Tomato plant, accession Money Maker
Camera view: vertical (180 deg); turntable rotation: 330 degrees
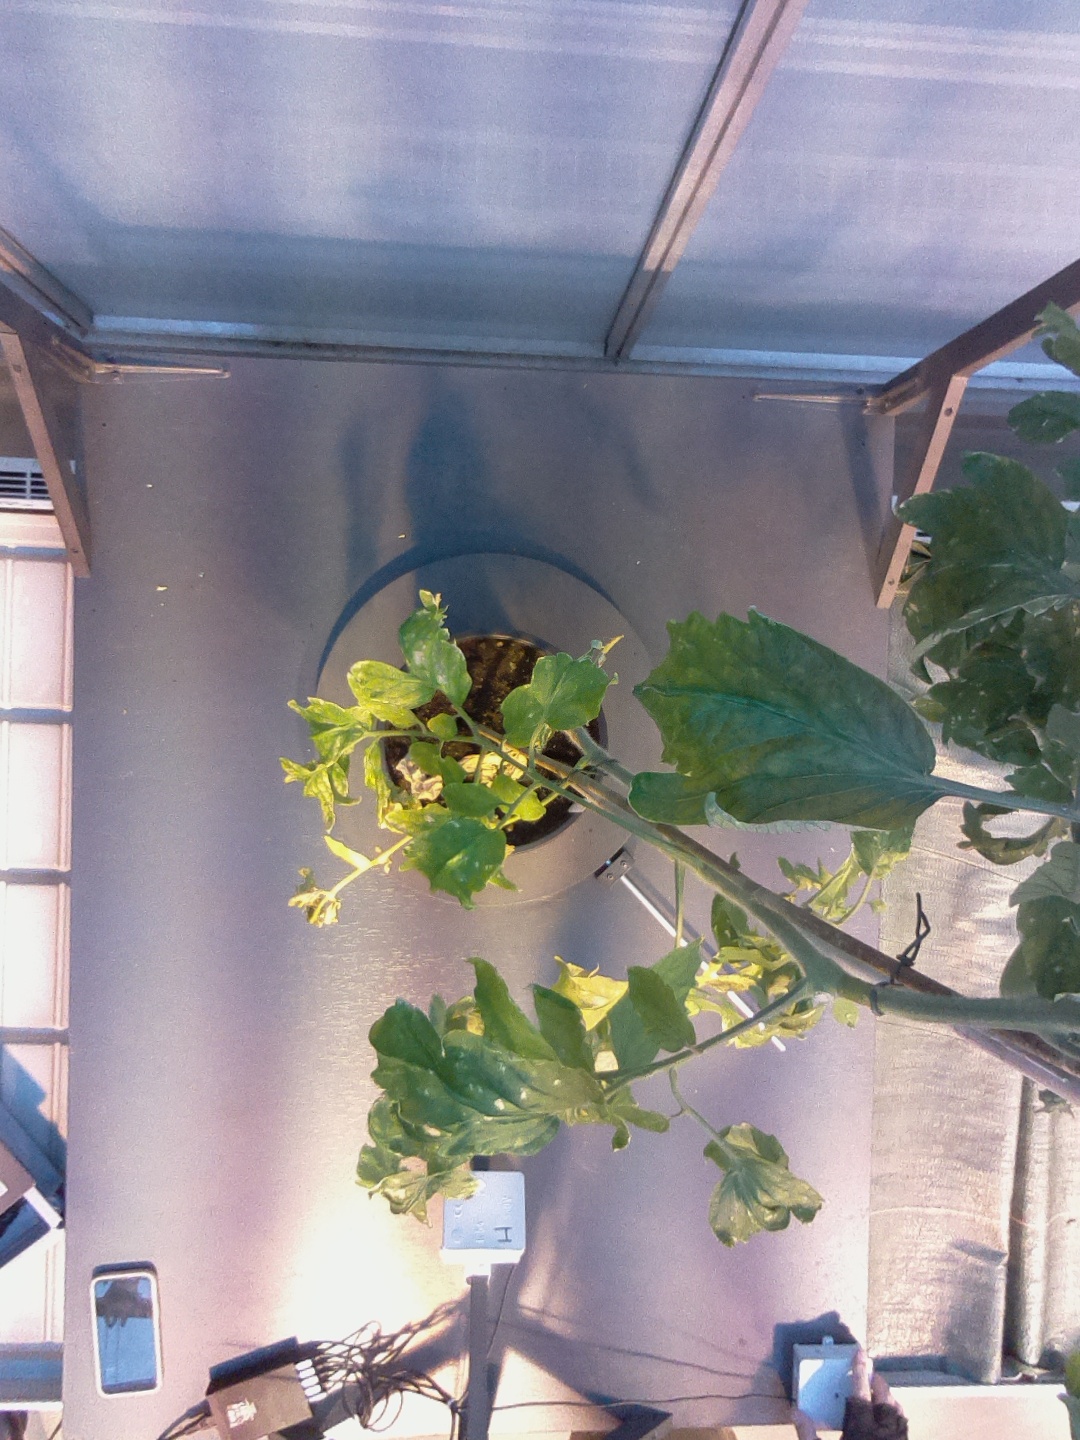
BBCH growth stage 78: 80% -90% of final fruit size